Takao Railway Museum

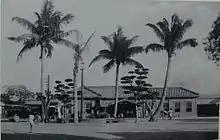
The former Kaohsiung Harbor Station

The museum was formerly the Kaohsiung Harbor Station, built during the Japanese period. Then called the , the station was the first railway station in Kaohsiung. In 2003, the station building was designated a historical building by the Kaohsiung City Government.